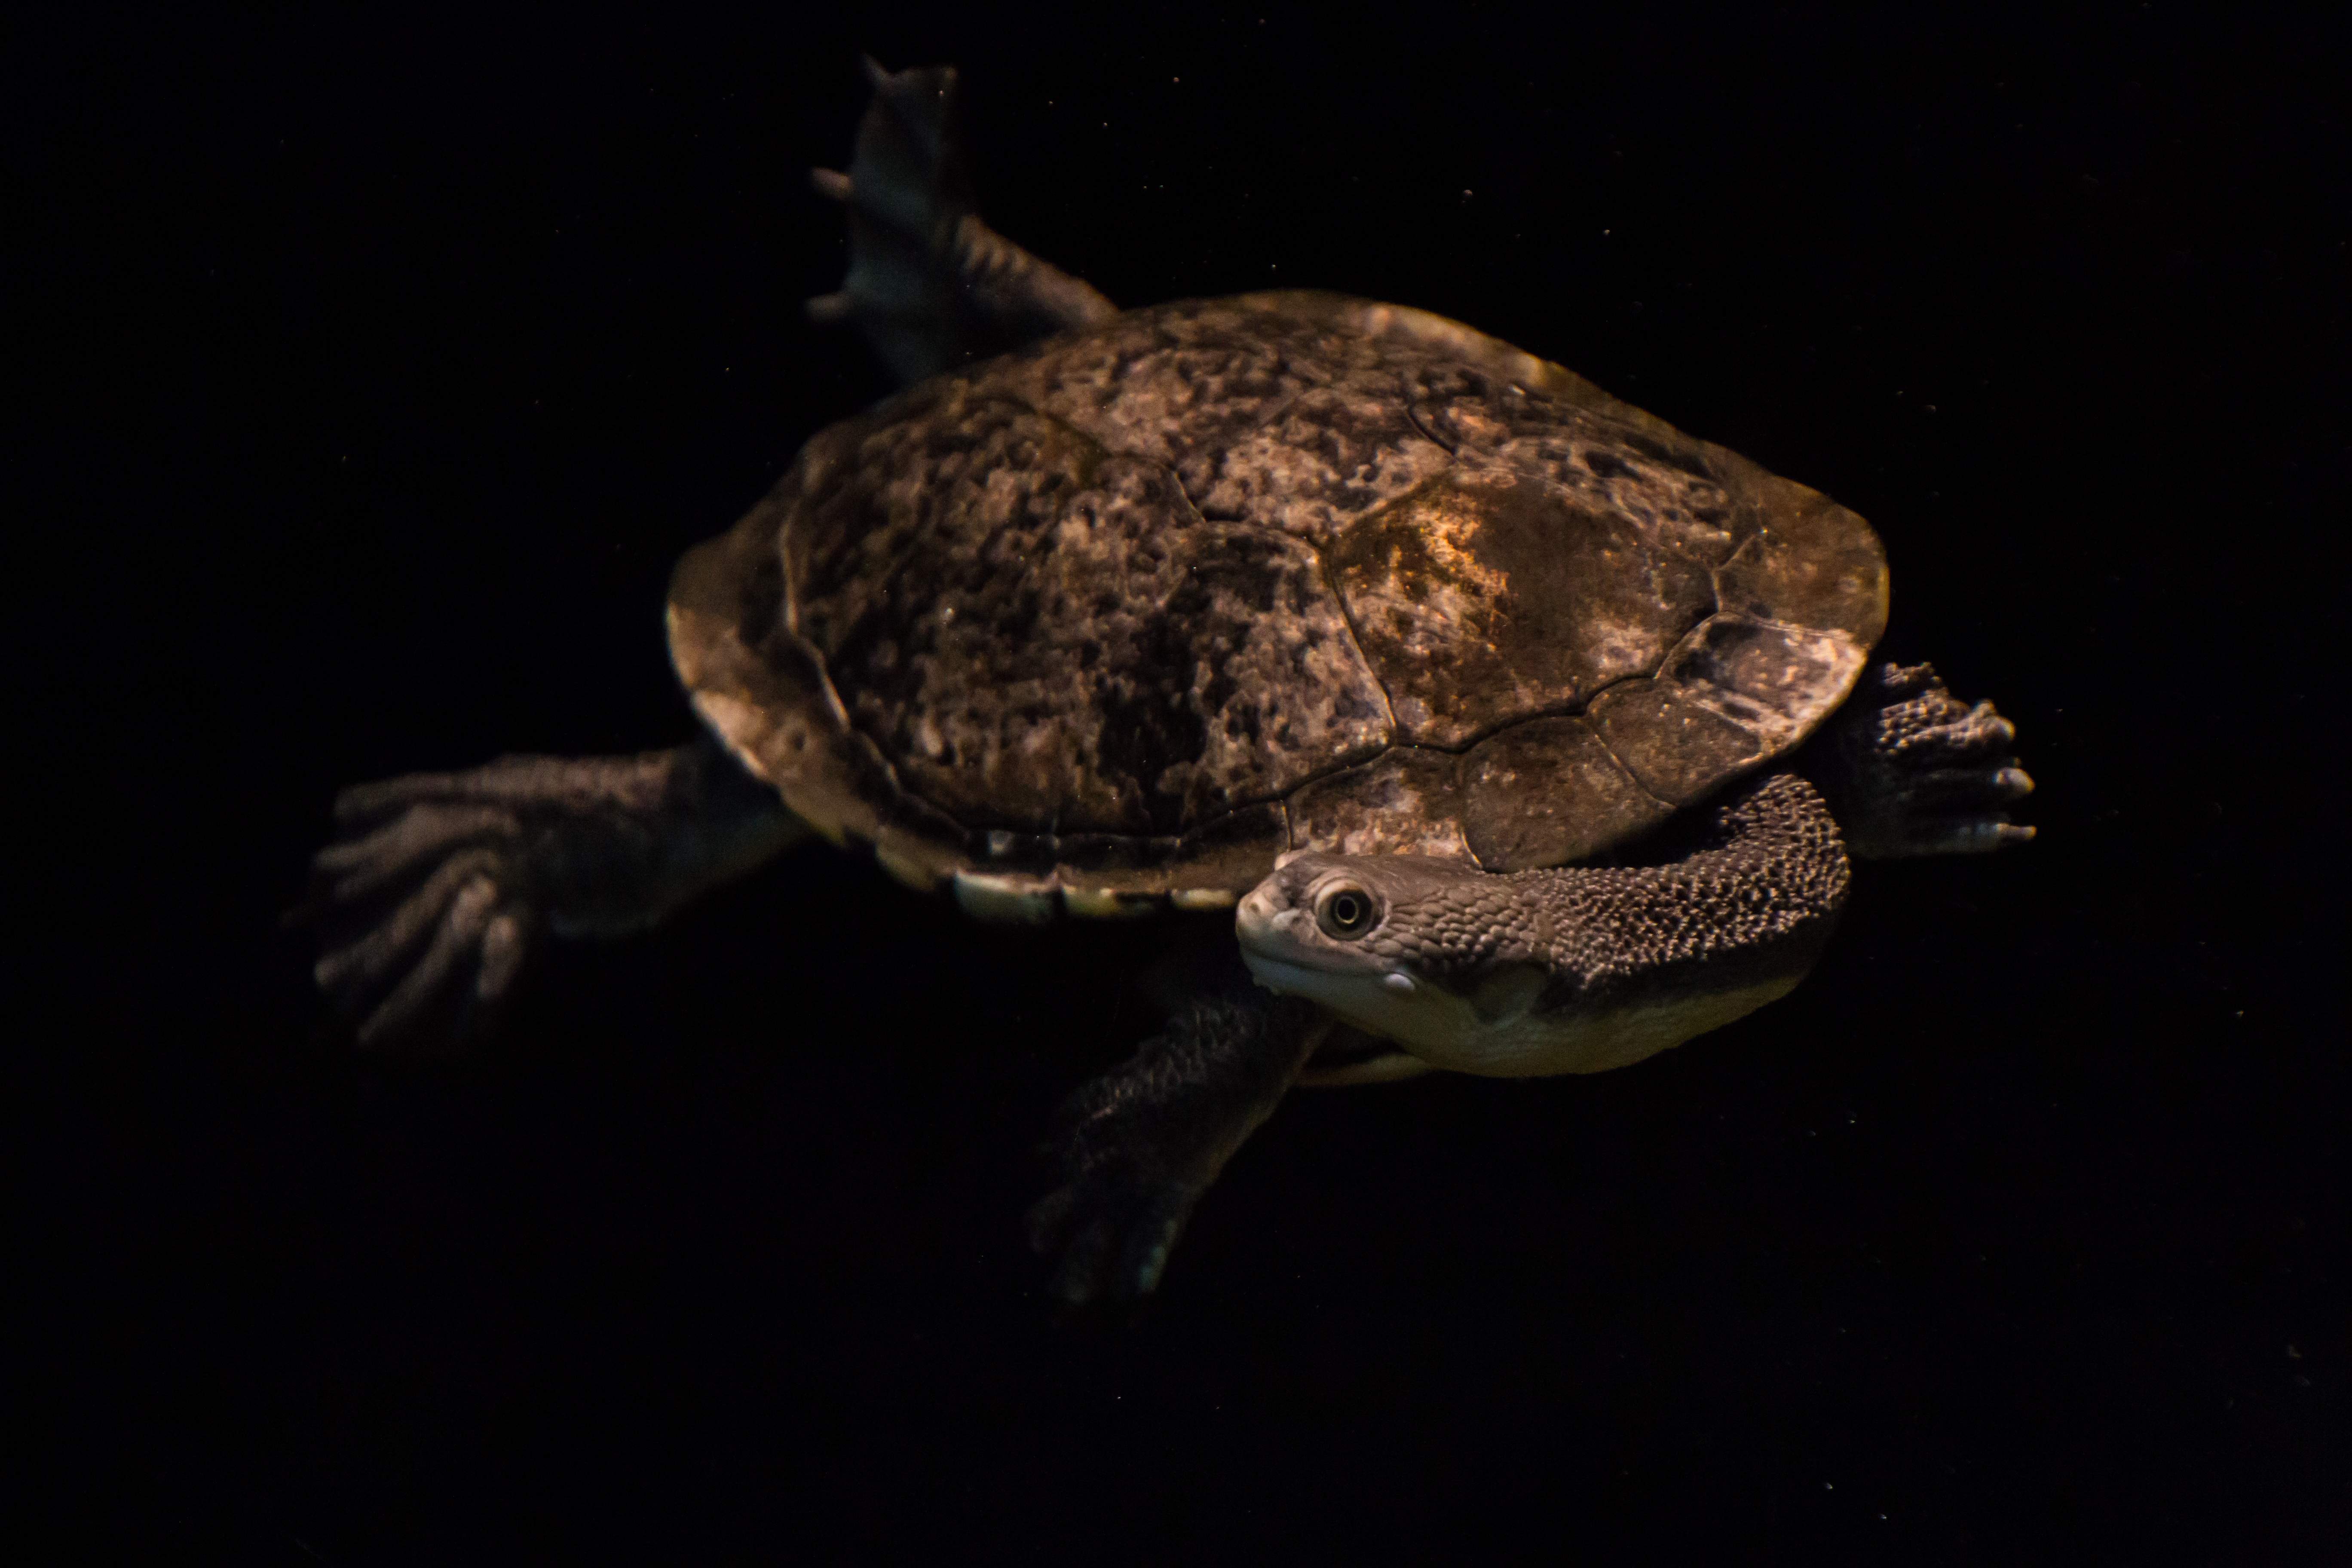
dark, diving, swim, biology, turtle, sea turtle, reptile, fauna, smile, vertebrate, funny, organism, water turtle, loggerhead, common snapping turtle, emydidae, marine biology, snake neck turtle